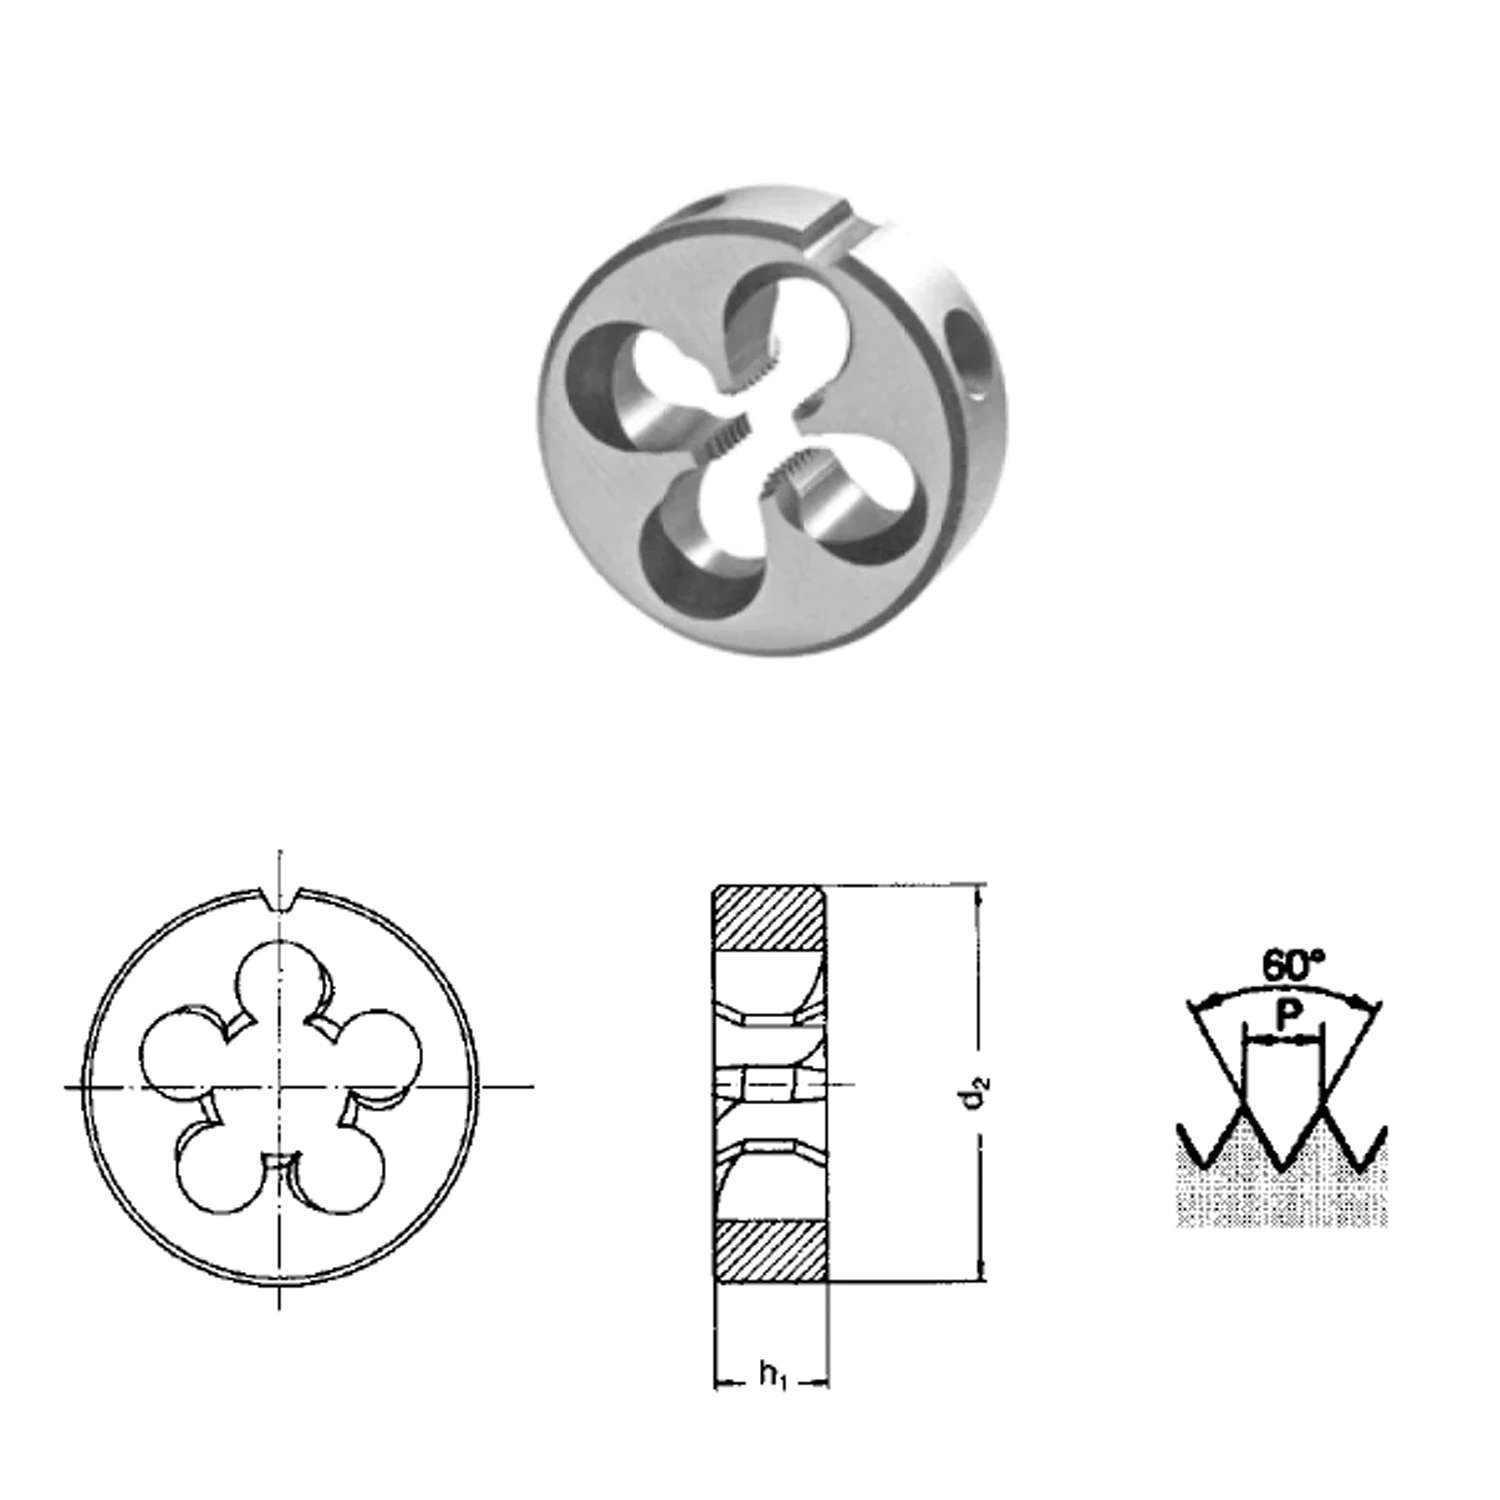
Filiere per filettare HSS/E tolleranza 6E
FILIERE CON IMBOCCO CORRETTO NITRURATE PER ACCIAI LEGATI PER FILETTATURA METRICA ISO, PASSO GROSSO DIN 13 Tipo Destre Materiale HSS-E Tolleranza 6e Specifiche: Ø mm Passo dxh Taglienti nr. M5 0,8 20x7 4 M6 1 20x7 4 M8 1,25 25x9 5 M10 1,5 30x11 5 M12 1,75 38x14 5
Brand: Jbo
Category: Arts & Entertainment > Hobbies & Creative Arts > Arts & Crafts > Art & Crafting Tools > Thread & Yarn Tools > Thread & Yarn Guides > Yarn Guides